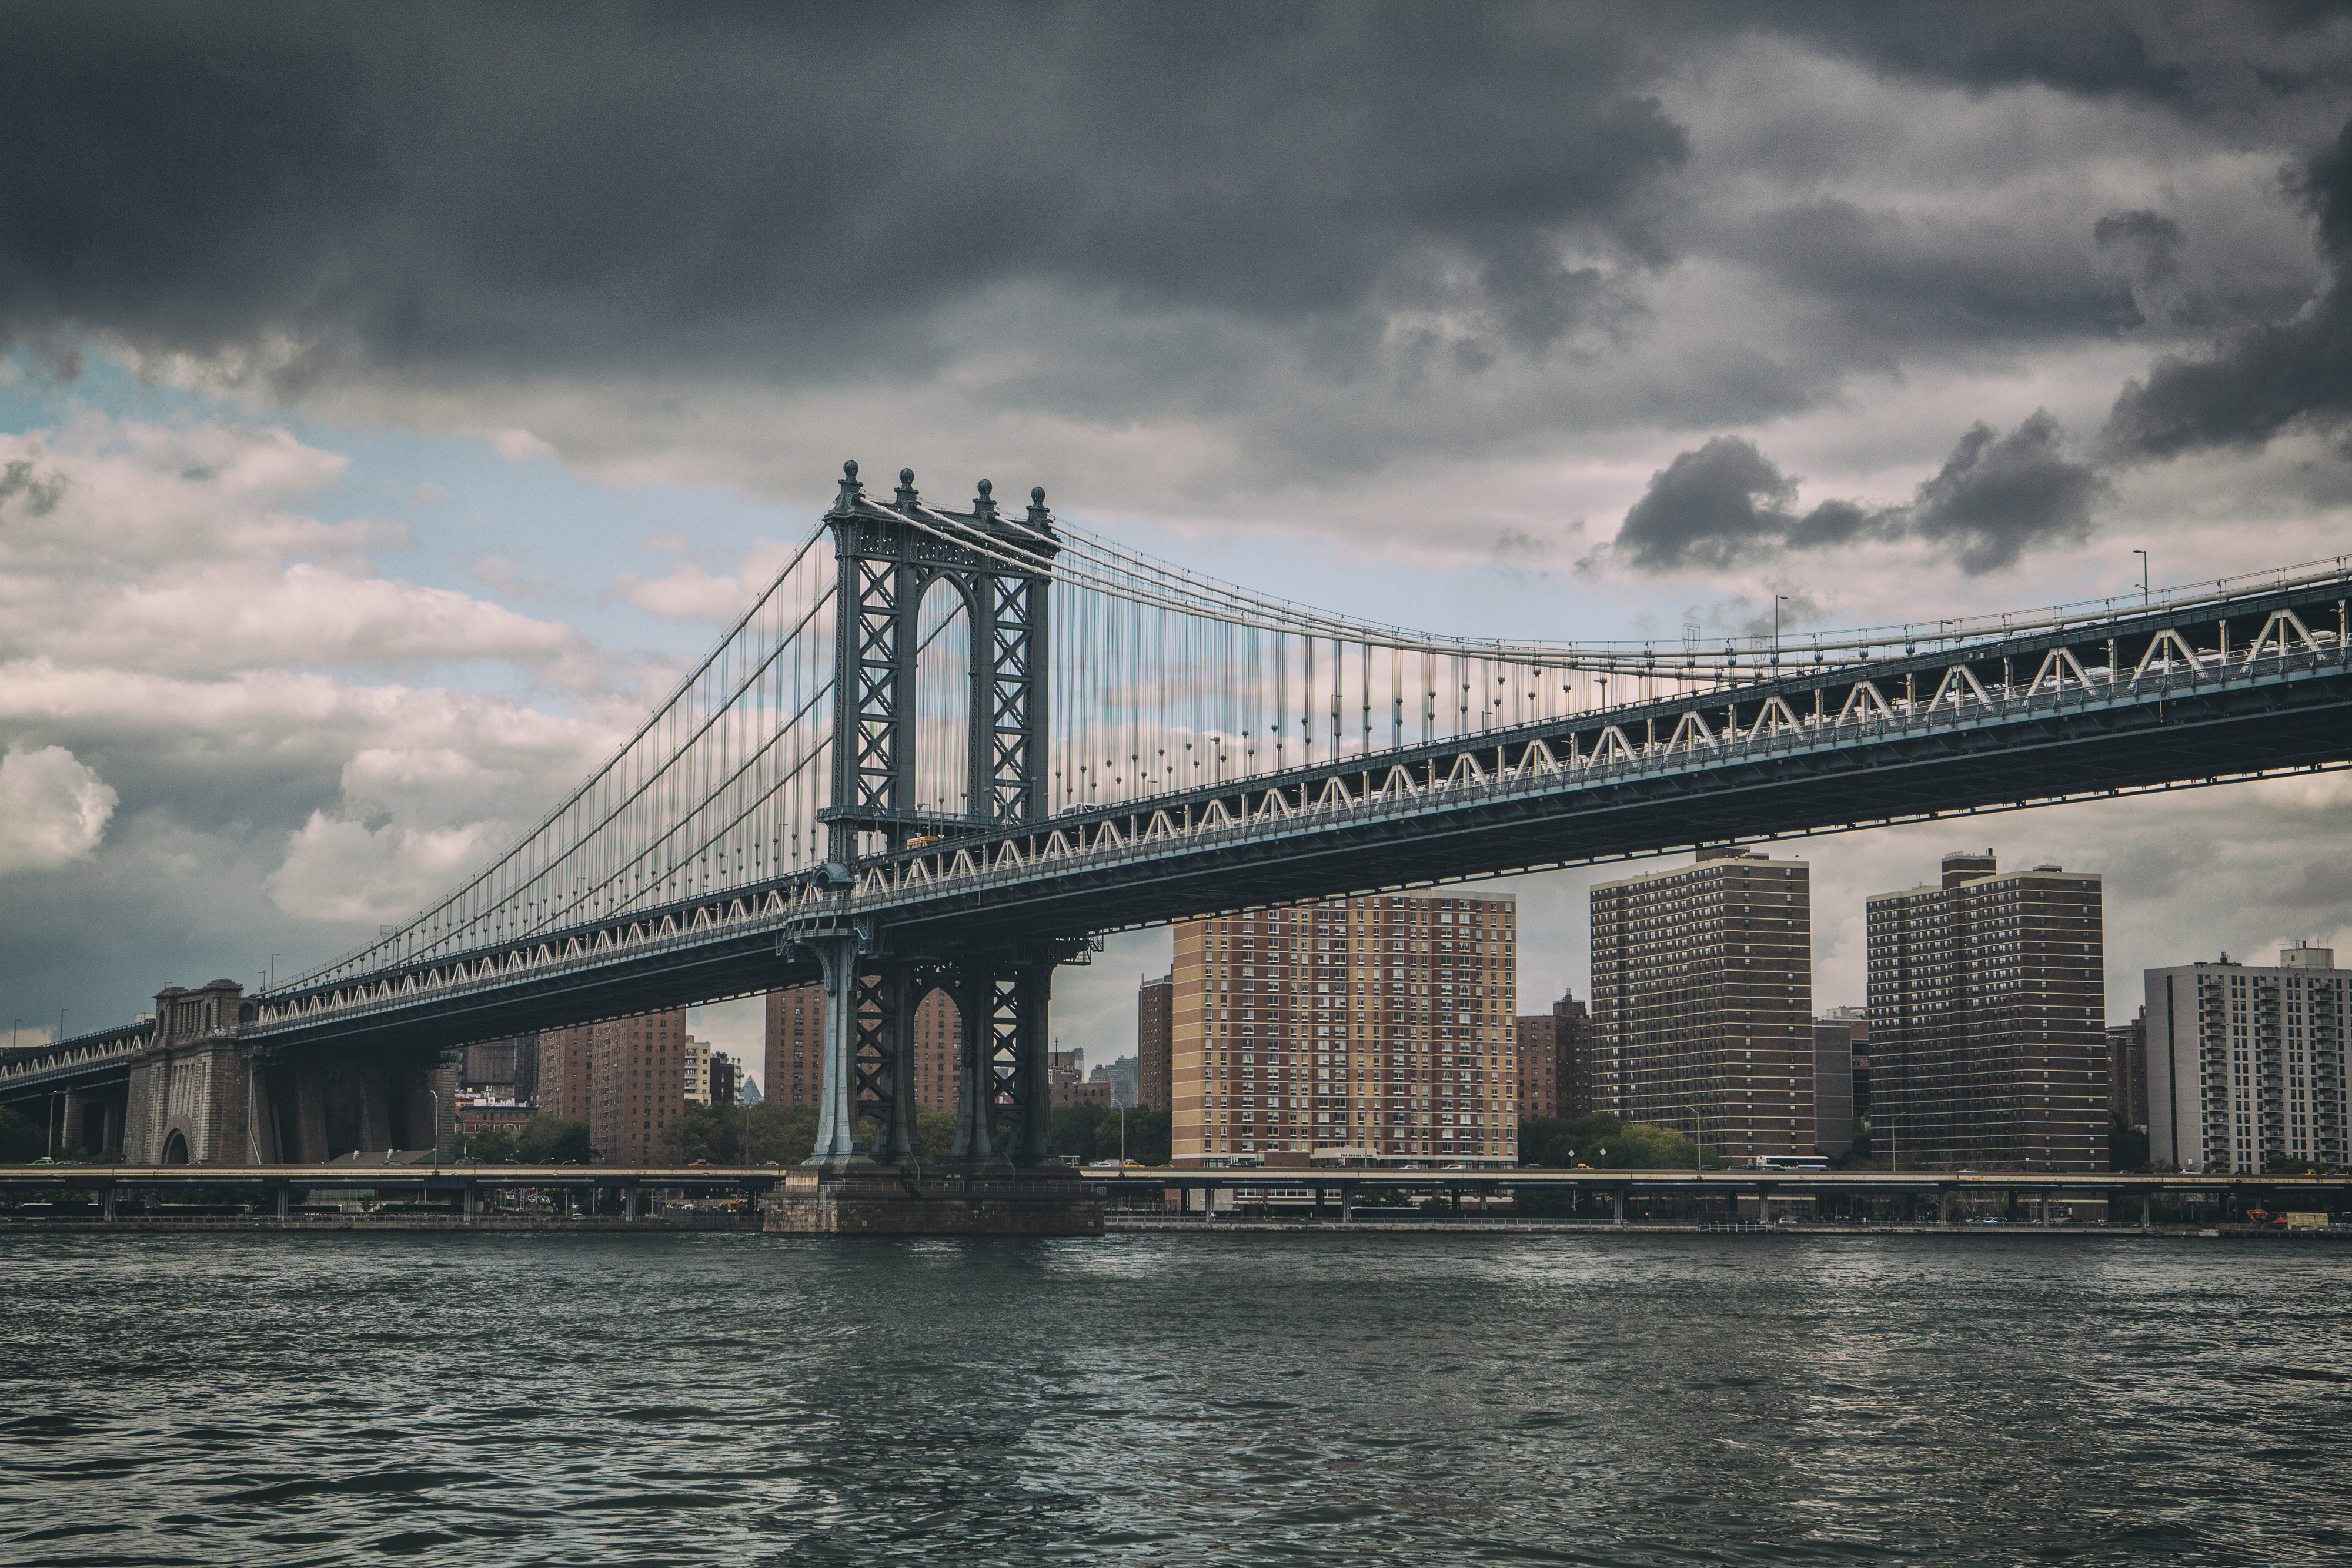
bridge, sky, suspension bridge, landmark, river, skyway, daytime, cable stayed bridge, cloud, water, architecture, urban area, city, beam bridge, nonbuilding structure, metropolitan area, tree, brug, girder bridge, cantilever bridge, extradosed bridge, photography, cityscape, fixed link, skyline